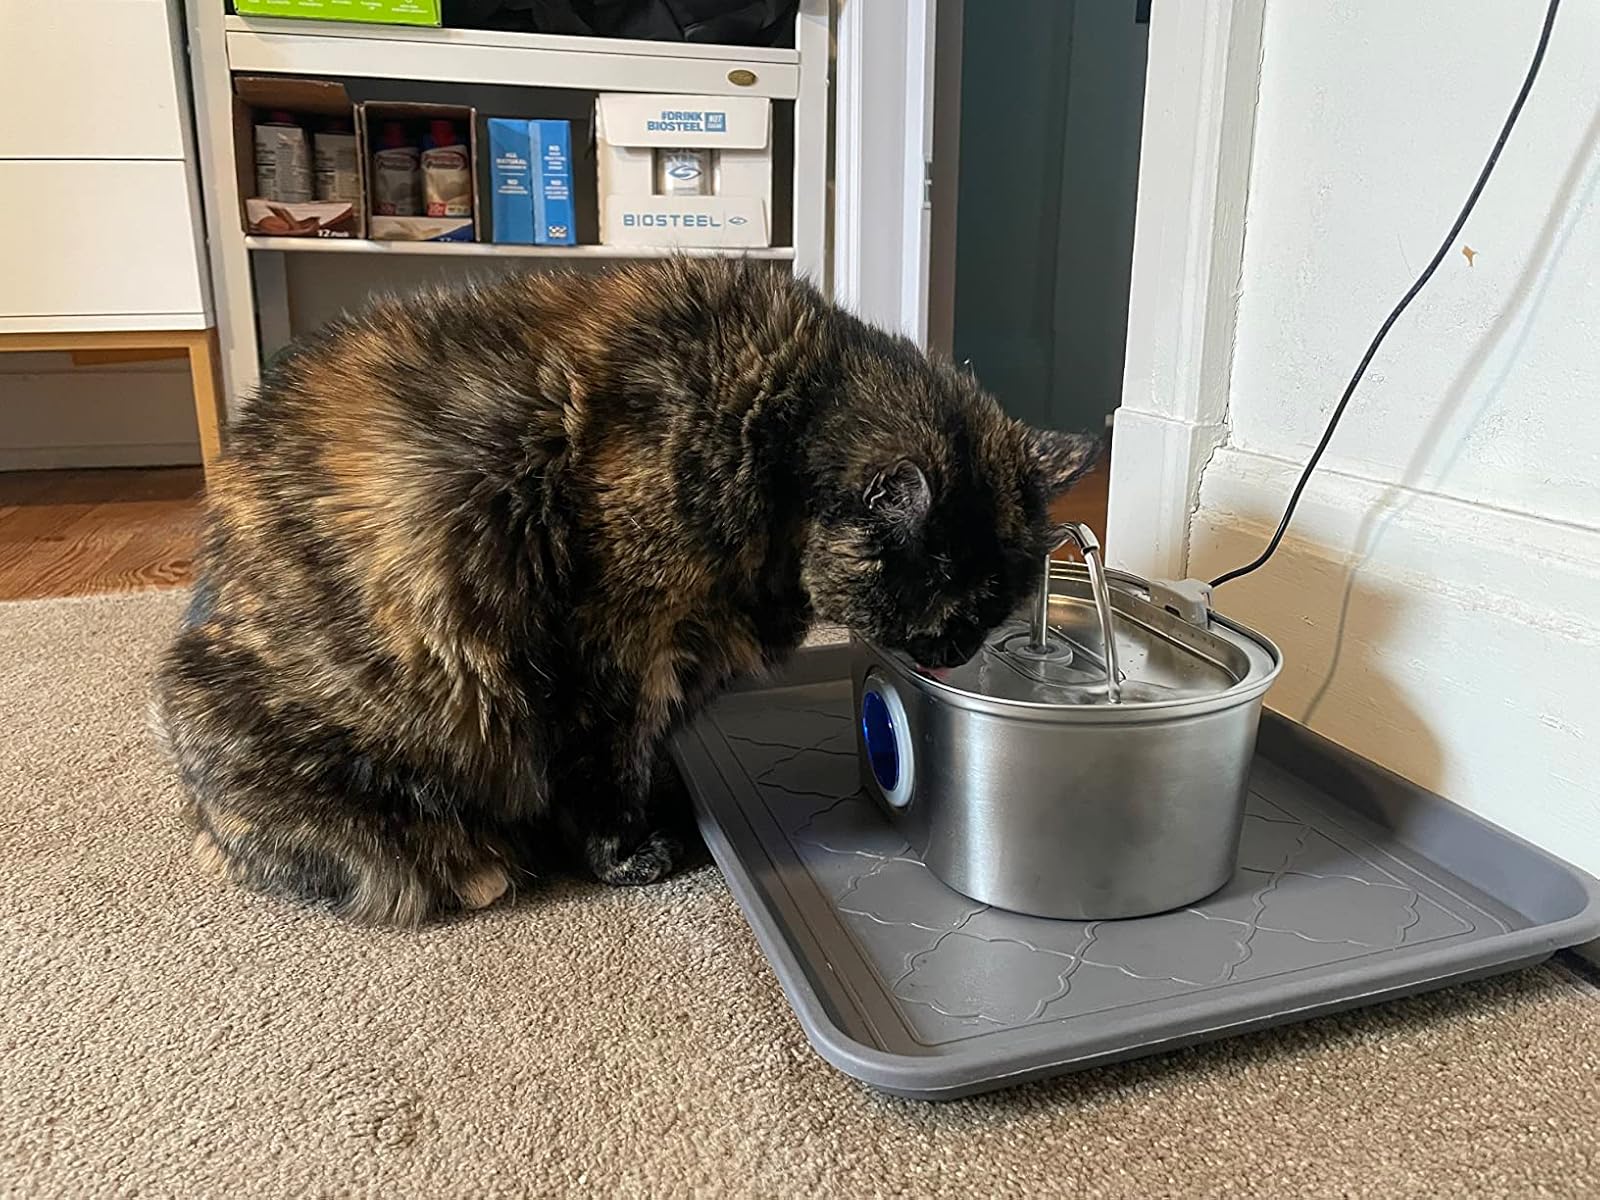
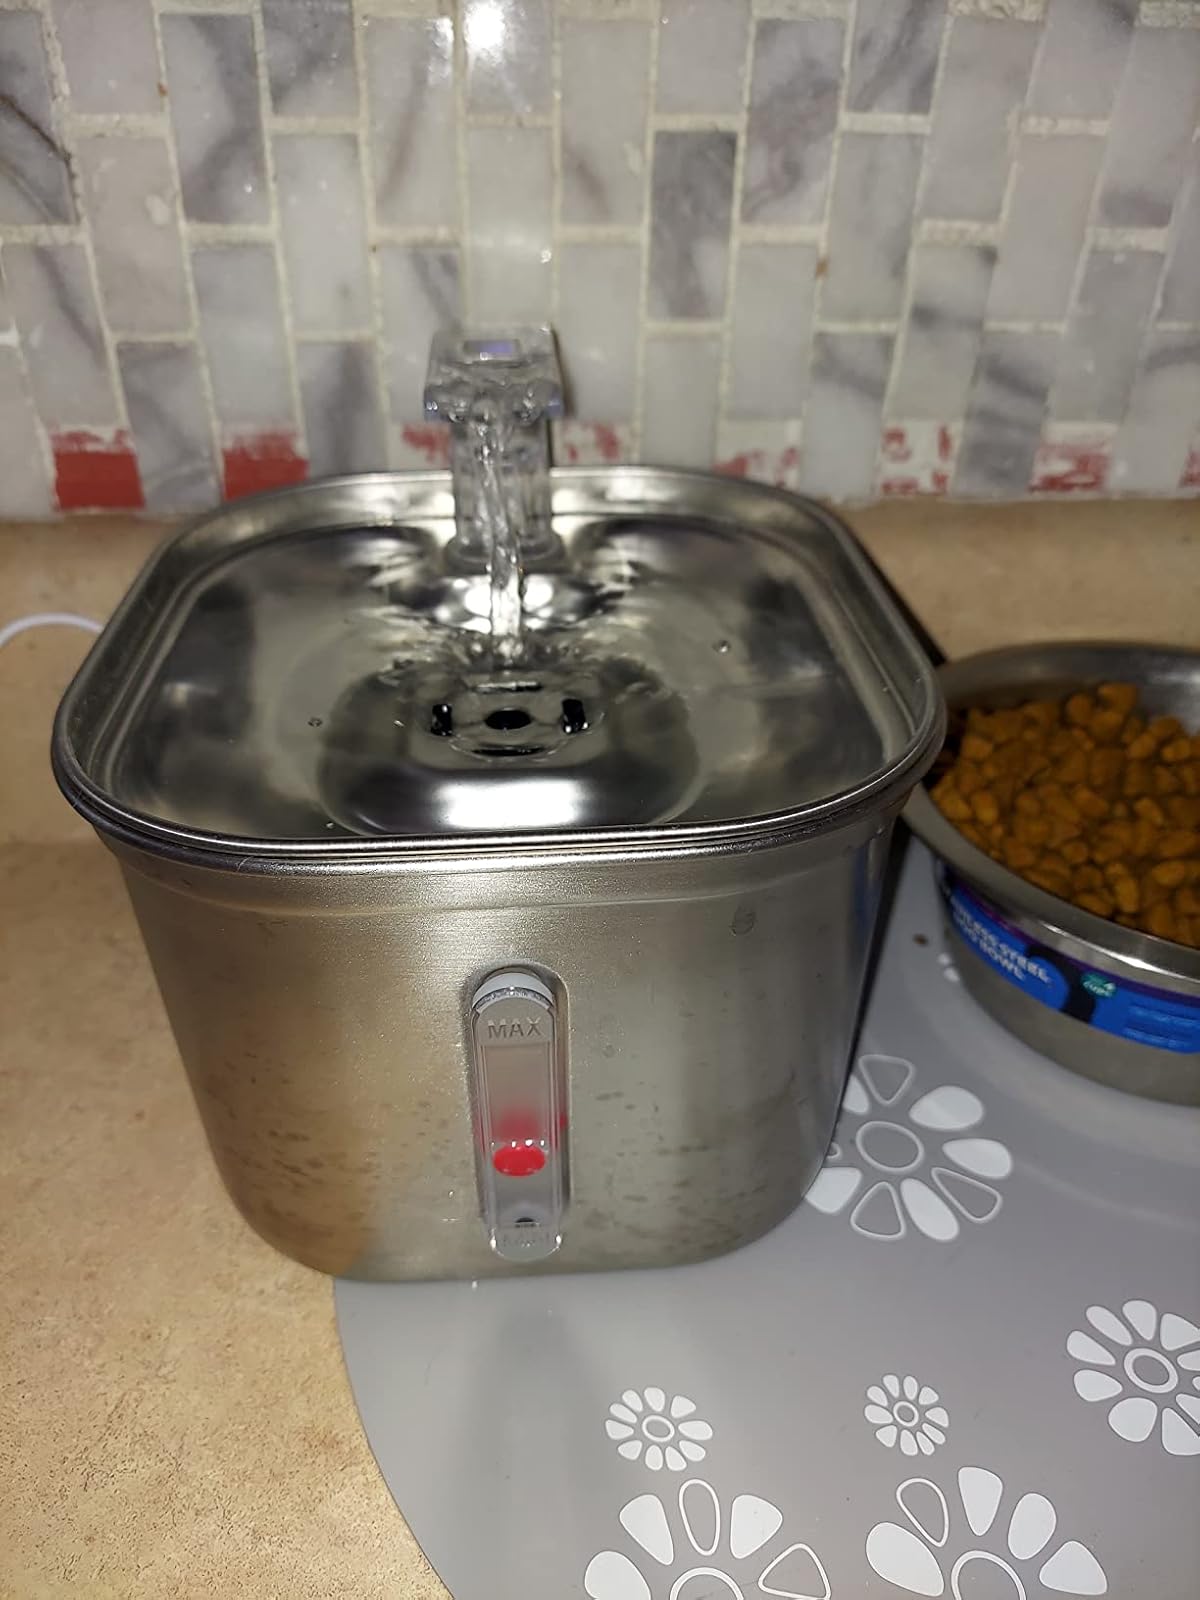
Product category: items_bowl
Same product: no